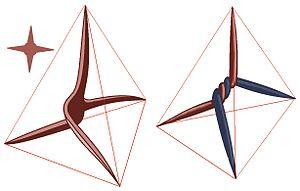
Une chausse-trape ou chausse-trappe est un piège métallique constitué de pointes disposées de telle sorte que l'une d'elles, posée sur une base stable, est orientée vers le haut. Cet ancêtre des mines est apparu dès l'Antiquité, appelé tribulus ou murex ferreus par les Romains. Les pointes peuvent être enduites de poison.